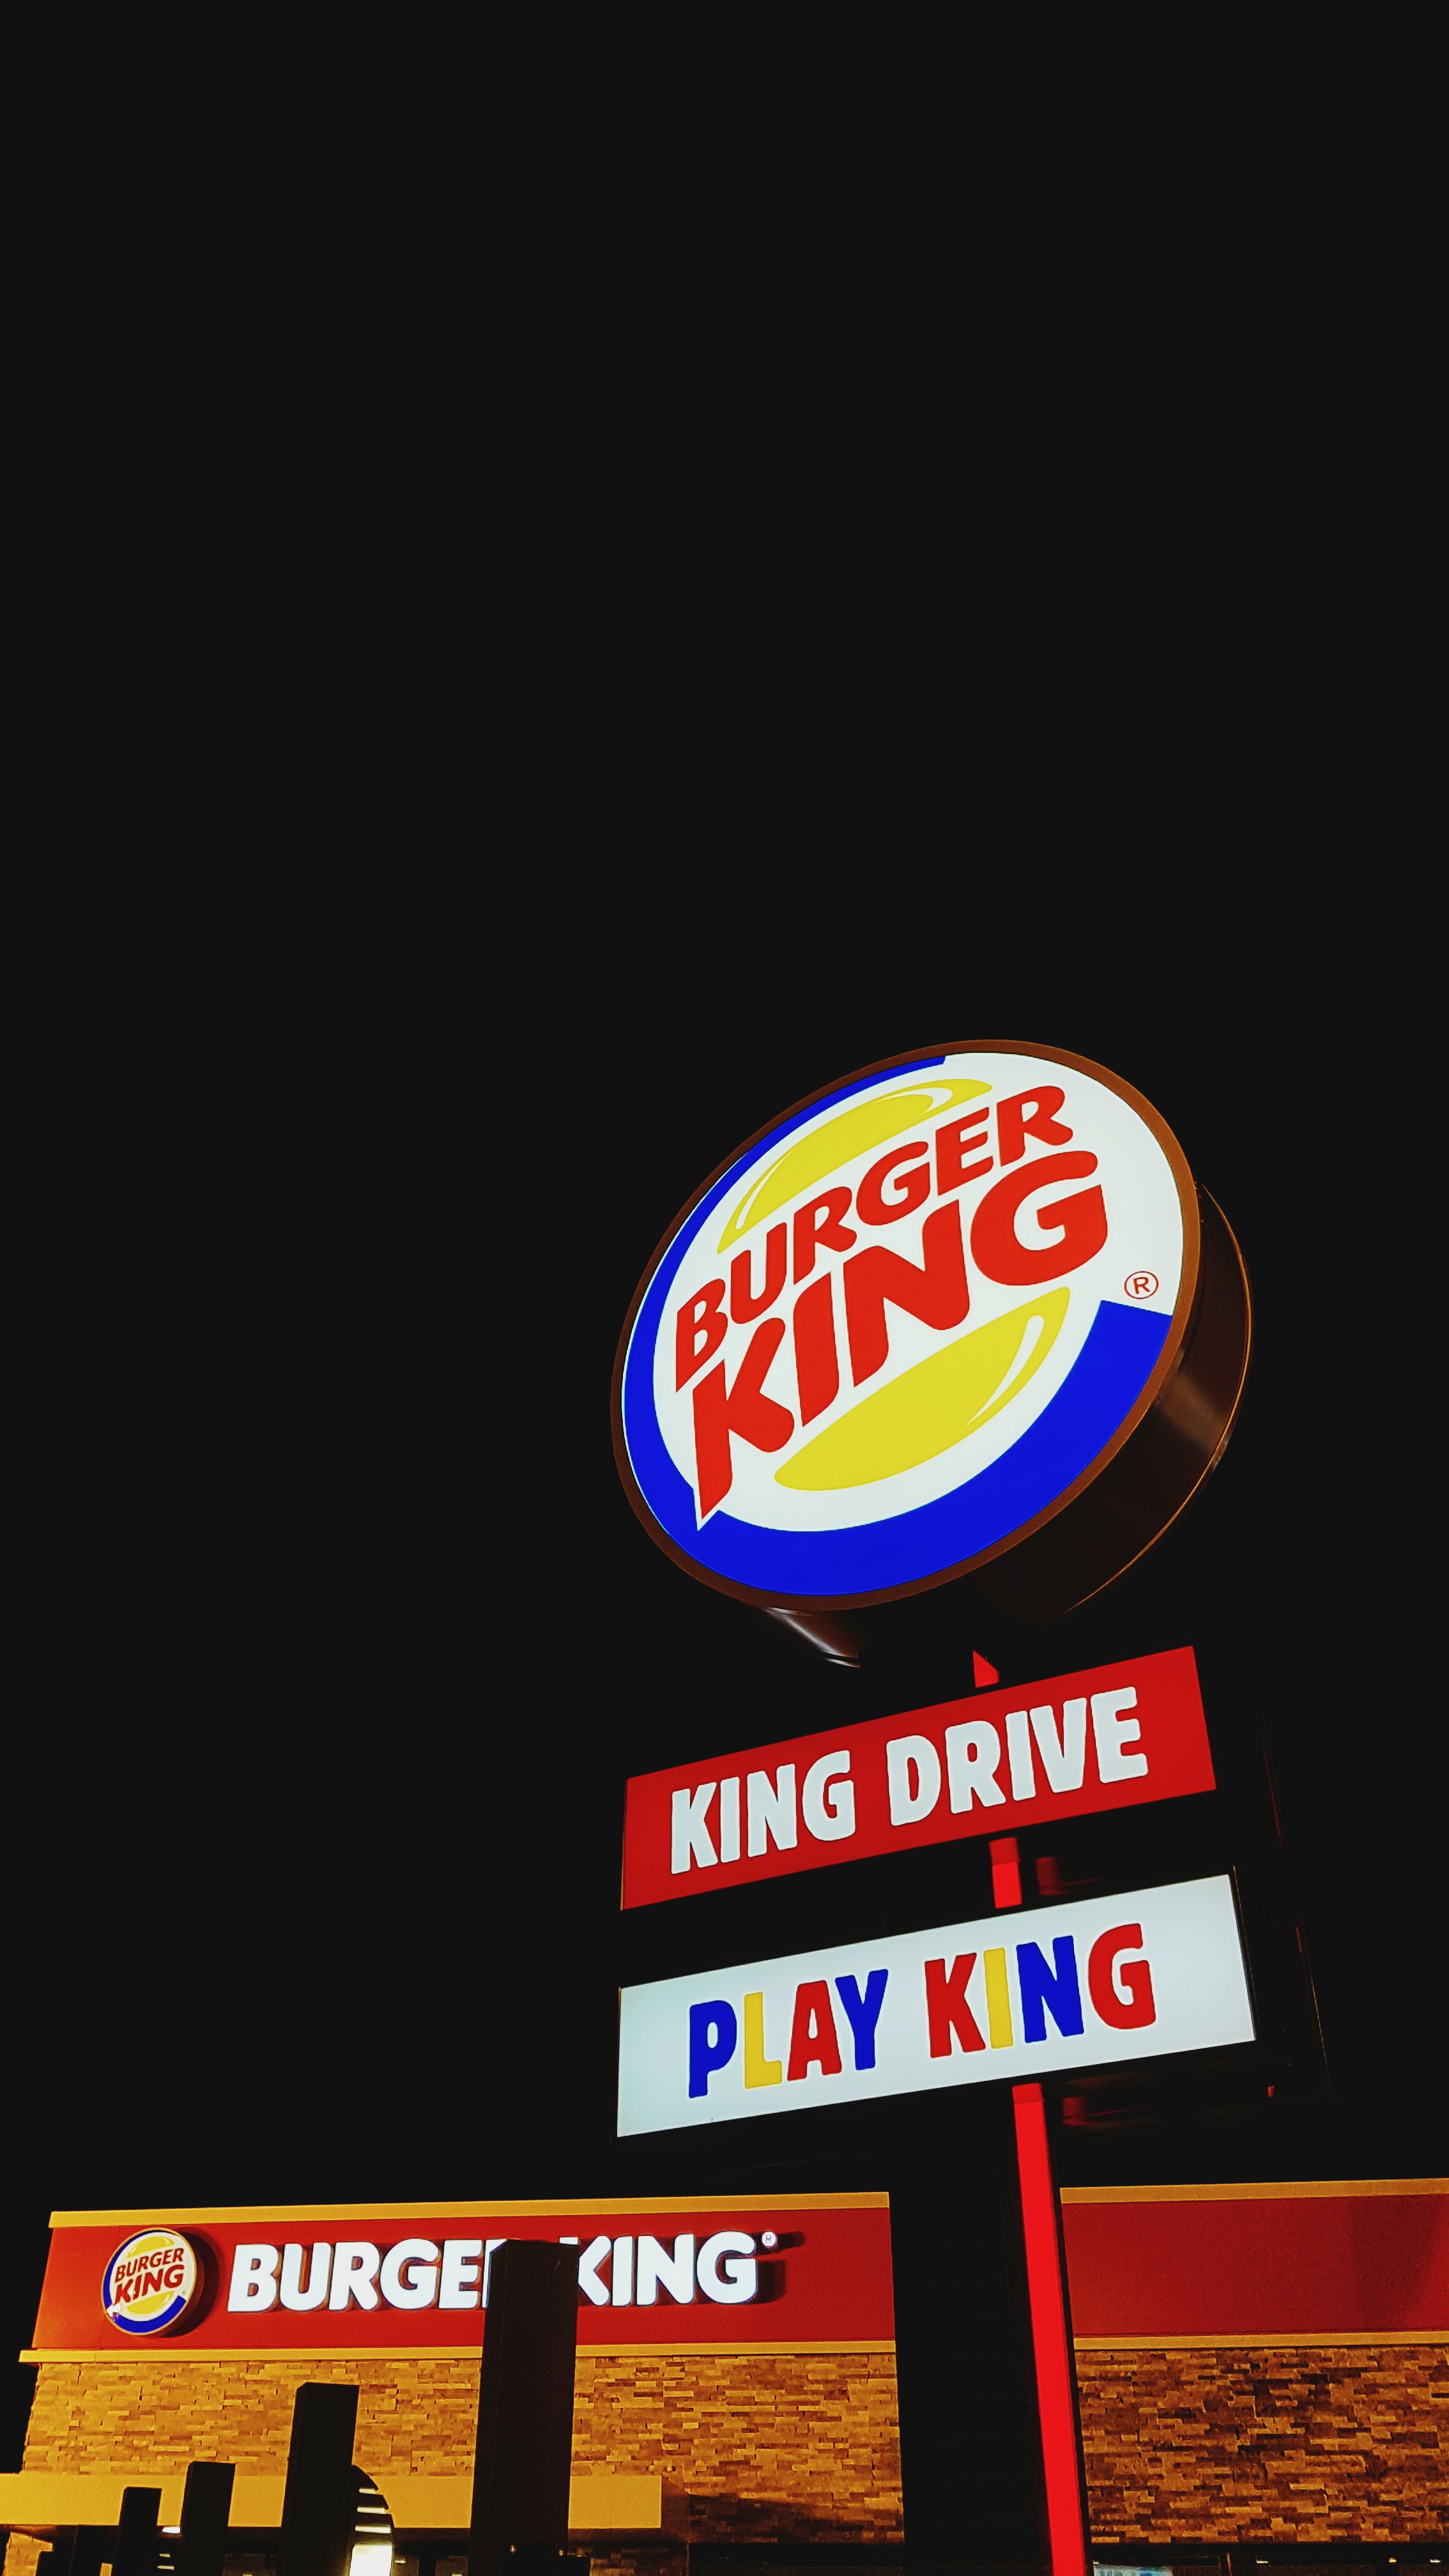
advertising, sign, signage, fast food, neon sign, brand, font